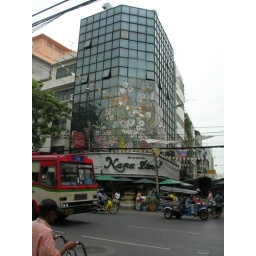
Thailand: Building near flower market in Bangkok